McDonnell Douglas F-15E Strike Eagle

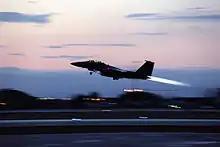
F-15E departing Aviano Air Base, Italy, for a strike mission in Operation Allied Force on 28 March 1999

Following Desert Storm, two no-fly zones over Iraq were set up, and enforced typically by US and UK aircraft. In one incident, an attack on up to 600 Kurdish refugees by Iraqi helicopters at Chamchamal, northern Iraq, was observed by a flight of F-15Es. As they were not allowed to open fire, the F-15Es instead conducted several high speed passes as close as possible to the Iraqi helicopters to create severe wake-turbulence, while aiming lasers at the helicopter's cockpits to attempt to blind their crews; this caused the crash of one Hind. Afterwards, USAF leadership ordered F-15Es not to fly below to deter a repetition.